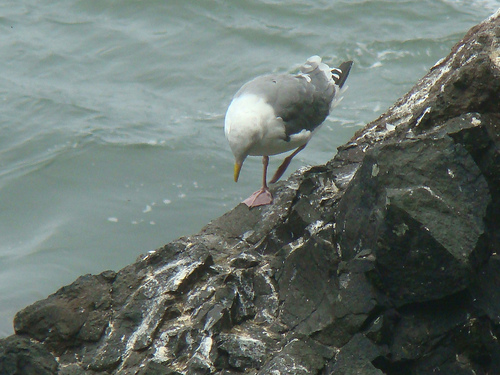
this bird has a white head with yellow bill, its body is grey and its tail feathers are black.
the yellow bill on this bird is striking with its webbed feet and white head.
this bird has a white belly, breast, and crown with gray wings and tail.
this bird is white and grey in color with a yellow beak, and white eye rings.
this bird has a white breast, nape and head with white and grey wings and back.
a white and gray bird with a short pointed beak.
this bird has wings that are grey and has a yellow billseagull yellow beak white and grey body webbed feet.
this bird is grey with white and has a long, pointy beak.
the bird is large with webbed feet and a yellow bill and white head.
Species: Western Gull